1747 in poetry

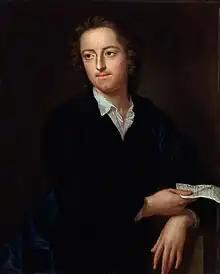
Thomas Gray, author of "Ode on a Distant Prospect of Eton College", published this year

Nationality words link to articles with information on the nation's poetry or literature (for instance, Irish or France).